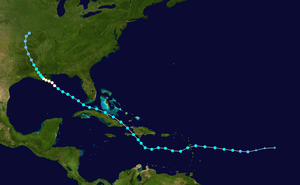
La saison cyclonique 2012 dans l'océan Atlantique nord débute officiellement le 1ᵉʳ juin pour se terminer le 30 novembre 2012, selon la définition de l'Organisation météorologique mondiale. Cependant, la première tempête tropicale de l'année, nommée Alberto, s'est formée dès le 19 mai. Depuis la formation de la tempête tropicale Debby le 23 juin, cette saison est la toute première à enregistrer 4 tempêtes nommées avant le mois de juillet, bien que le record détenu date de 1851.
L’ouragan Isaac est un système cyclonique ayant affecté la Côte du Golfe, aux États-Unis, sous la forme d'une dépression tropicale. Neuvième cyclone tropical et neuvième tempête nommée de la saison cyclonique 2012 dans l'océan Atlantique nord, Isaac s'est formé à partir d'une onde tropicale située à l'est des Petites Antilles, le 21 août 2012. Malgré son manque de forme initial, Isaac devient une tempête tropicale vers la fin de ce jour-là. Isaac s'est abattu sur l'Hispaniola et sur Cuba sous sa forme de tempête tropicale, tuant au moins 34 individus avant de s'abattre sur le golfe du Mexique.